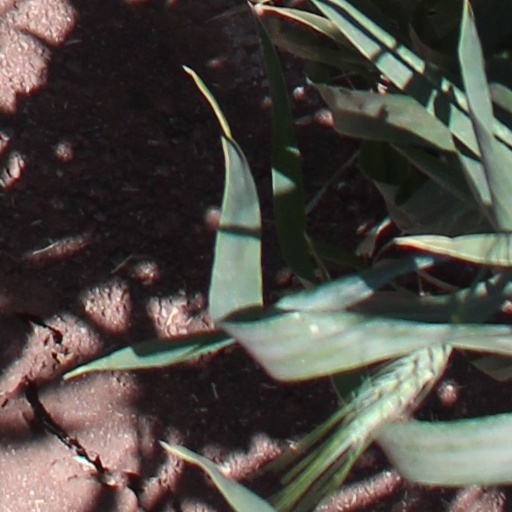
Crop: wheat